Pakenham line

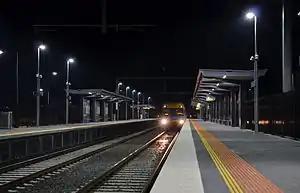
A train arriving at the new illuminated platforms at Cardinia Road station in the early morning

In 2002, after the closure of the nearby General Motors factory in 1991, General Motors station closed permanently after 46 years of operation. A 2007 restructure of train ticketing in Melbourne involved the removal of Zone 3, with Zone 3 stations being re-classified to Zone 2. This brought the cost of train fares down, improving system accessibility to the public.